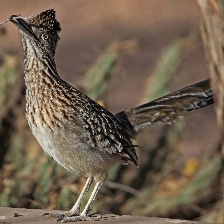
Species: ROADRUNNER
Scientific name: GEOCOCCYX